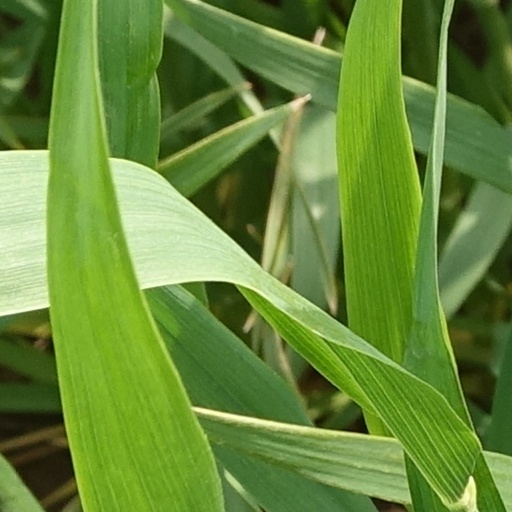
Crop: wheat